Philip M. Sharples

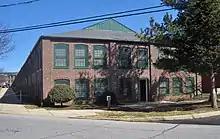
Sharples Separator Works in 2013

Sharples was born in West Chester, attended West Chester Normal School, apprenticed himself to a machinist for four years, and ran a successful machine shop in town. His Quaker family had been wealthy and influential in the region for generations—one of his ancestors, William Sharples, had been the first burgess of West Chester when the borough was incorporated.